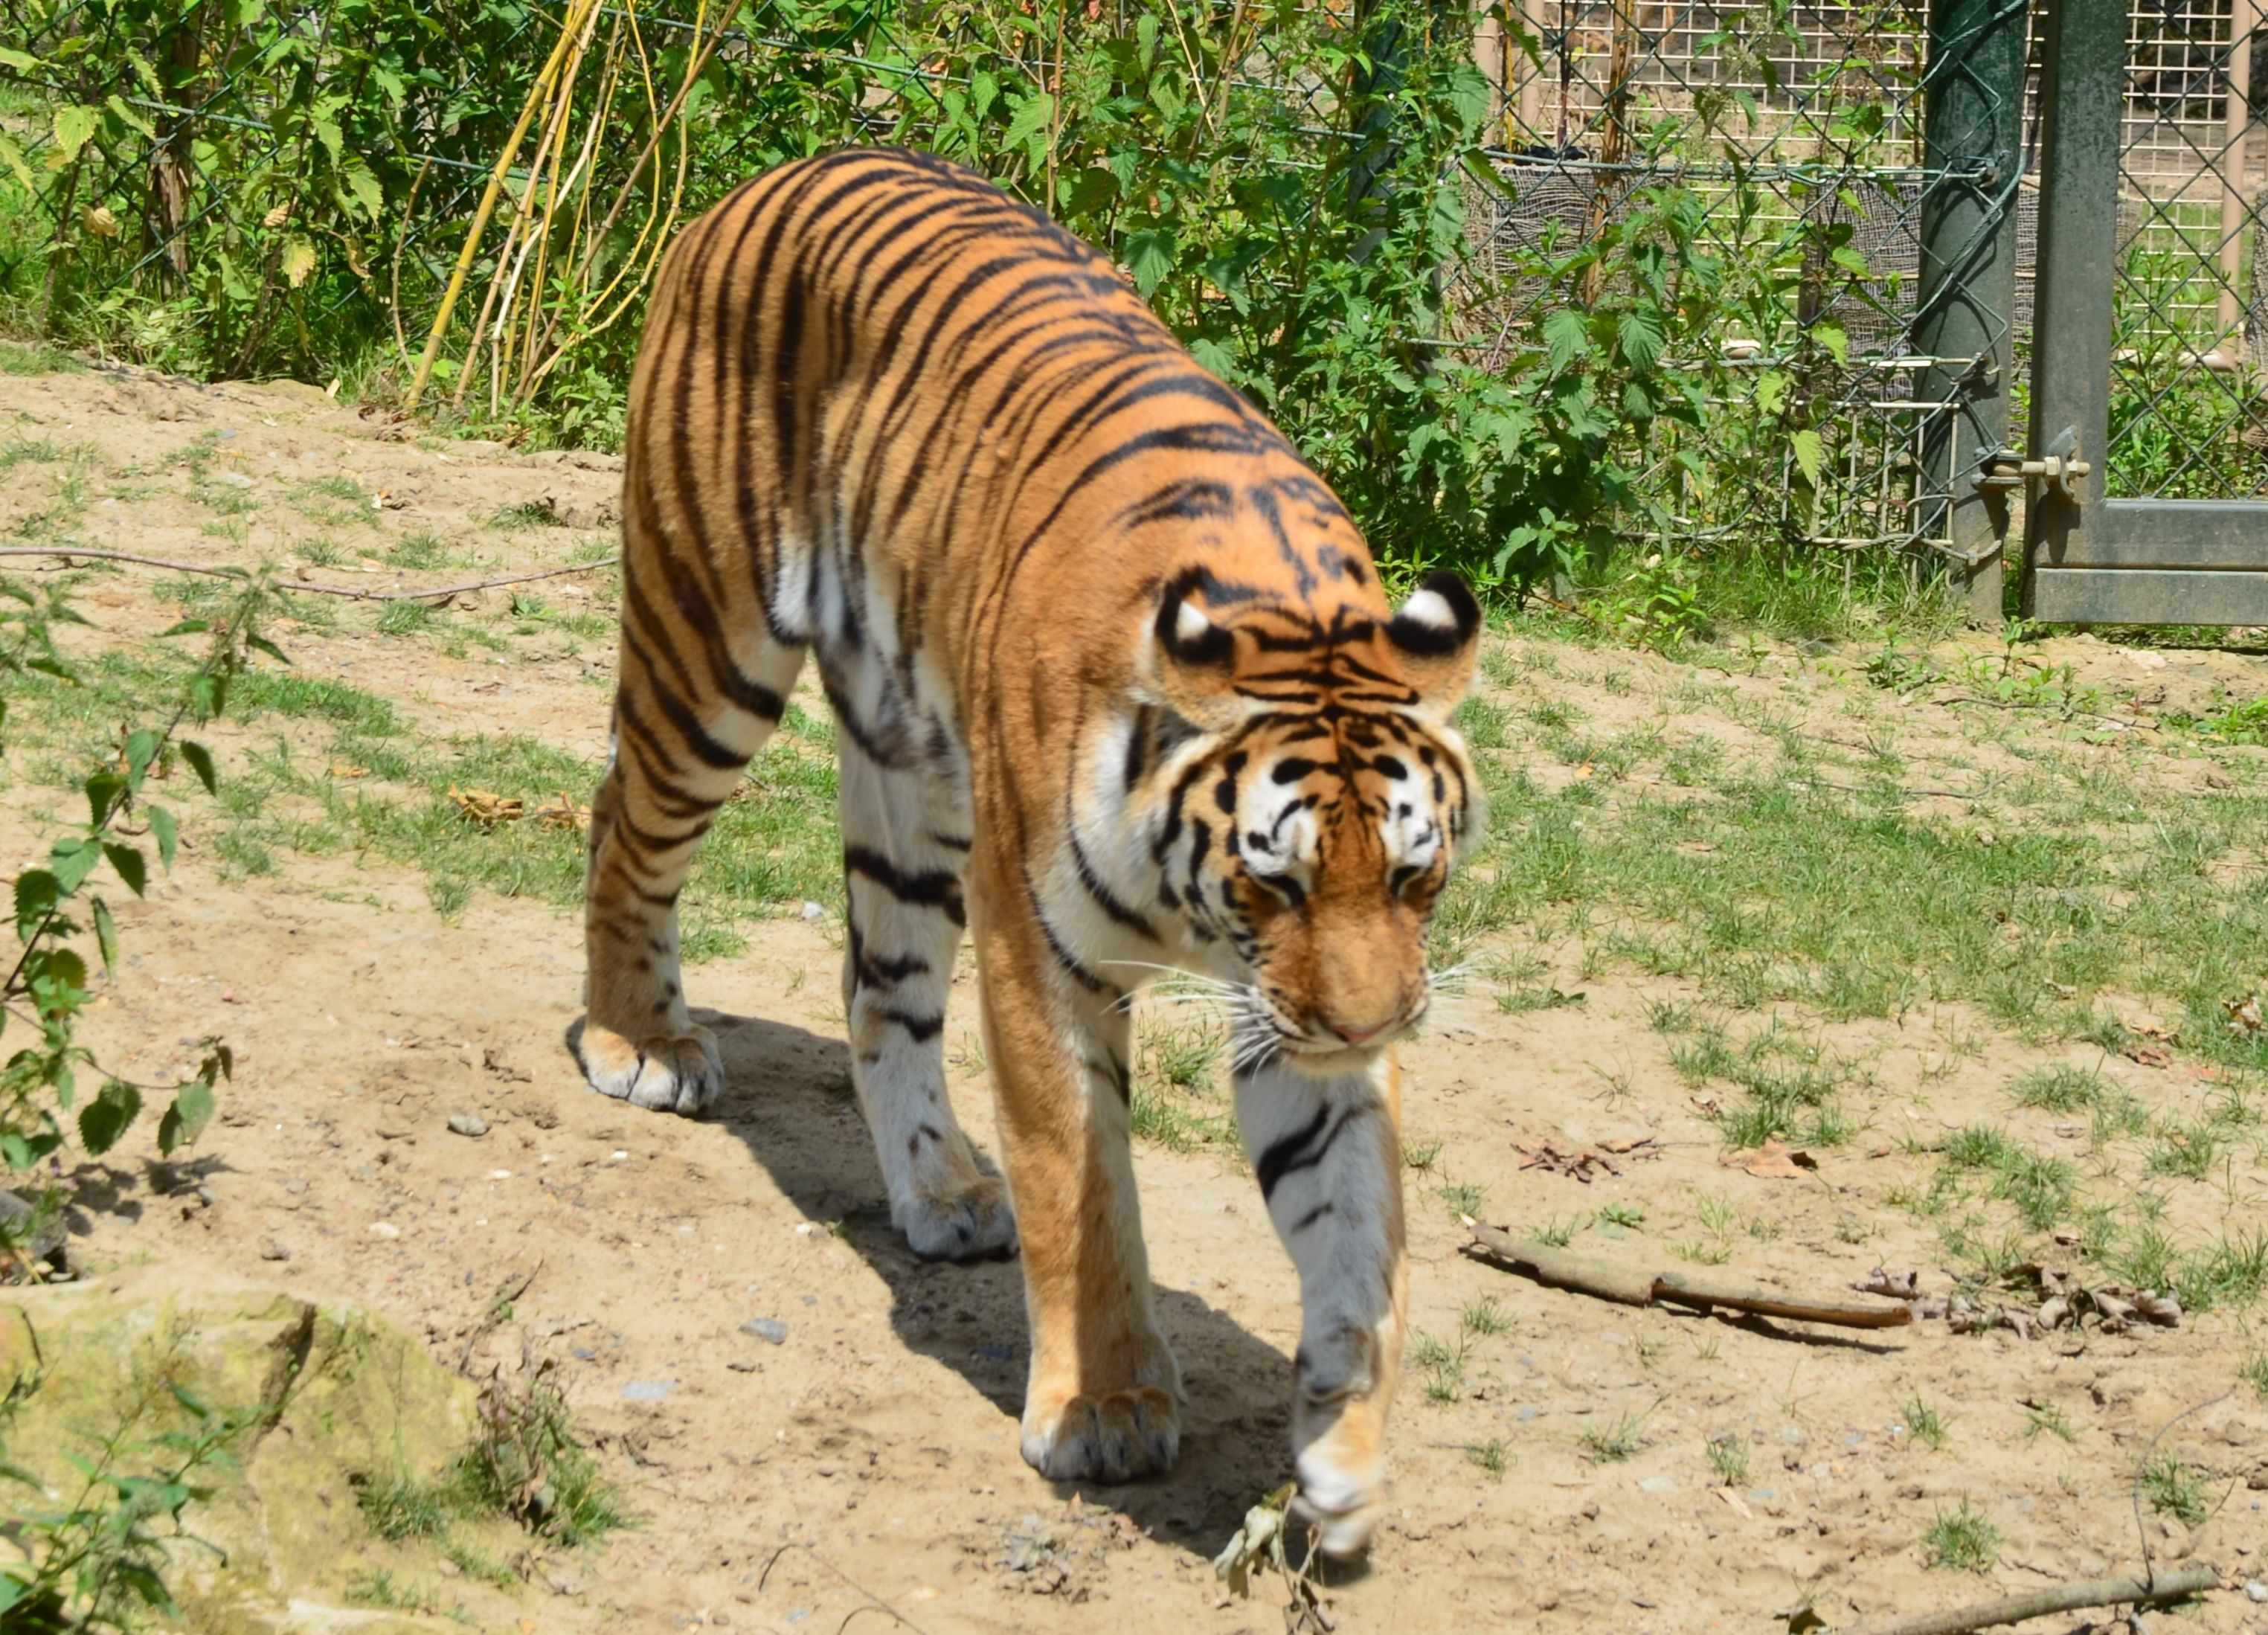
wilderness, wildlife, zoo, cat, mammal, predator, fauna, savanna, enclosure, tiger, safari, big cats, cat like mammal